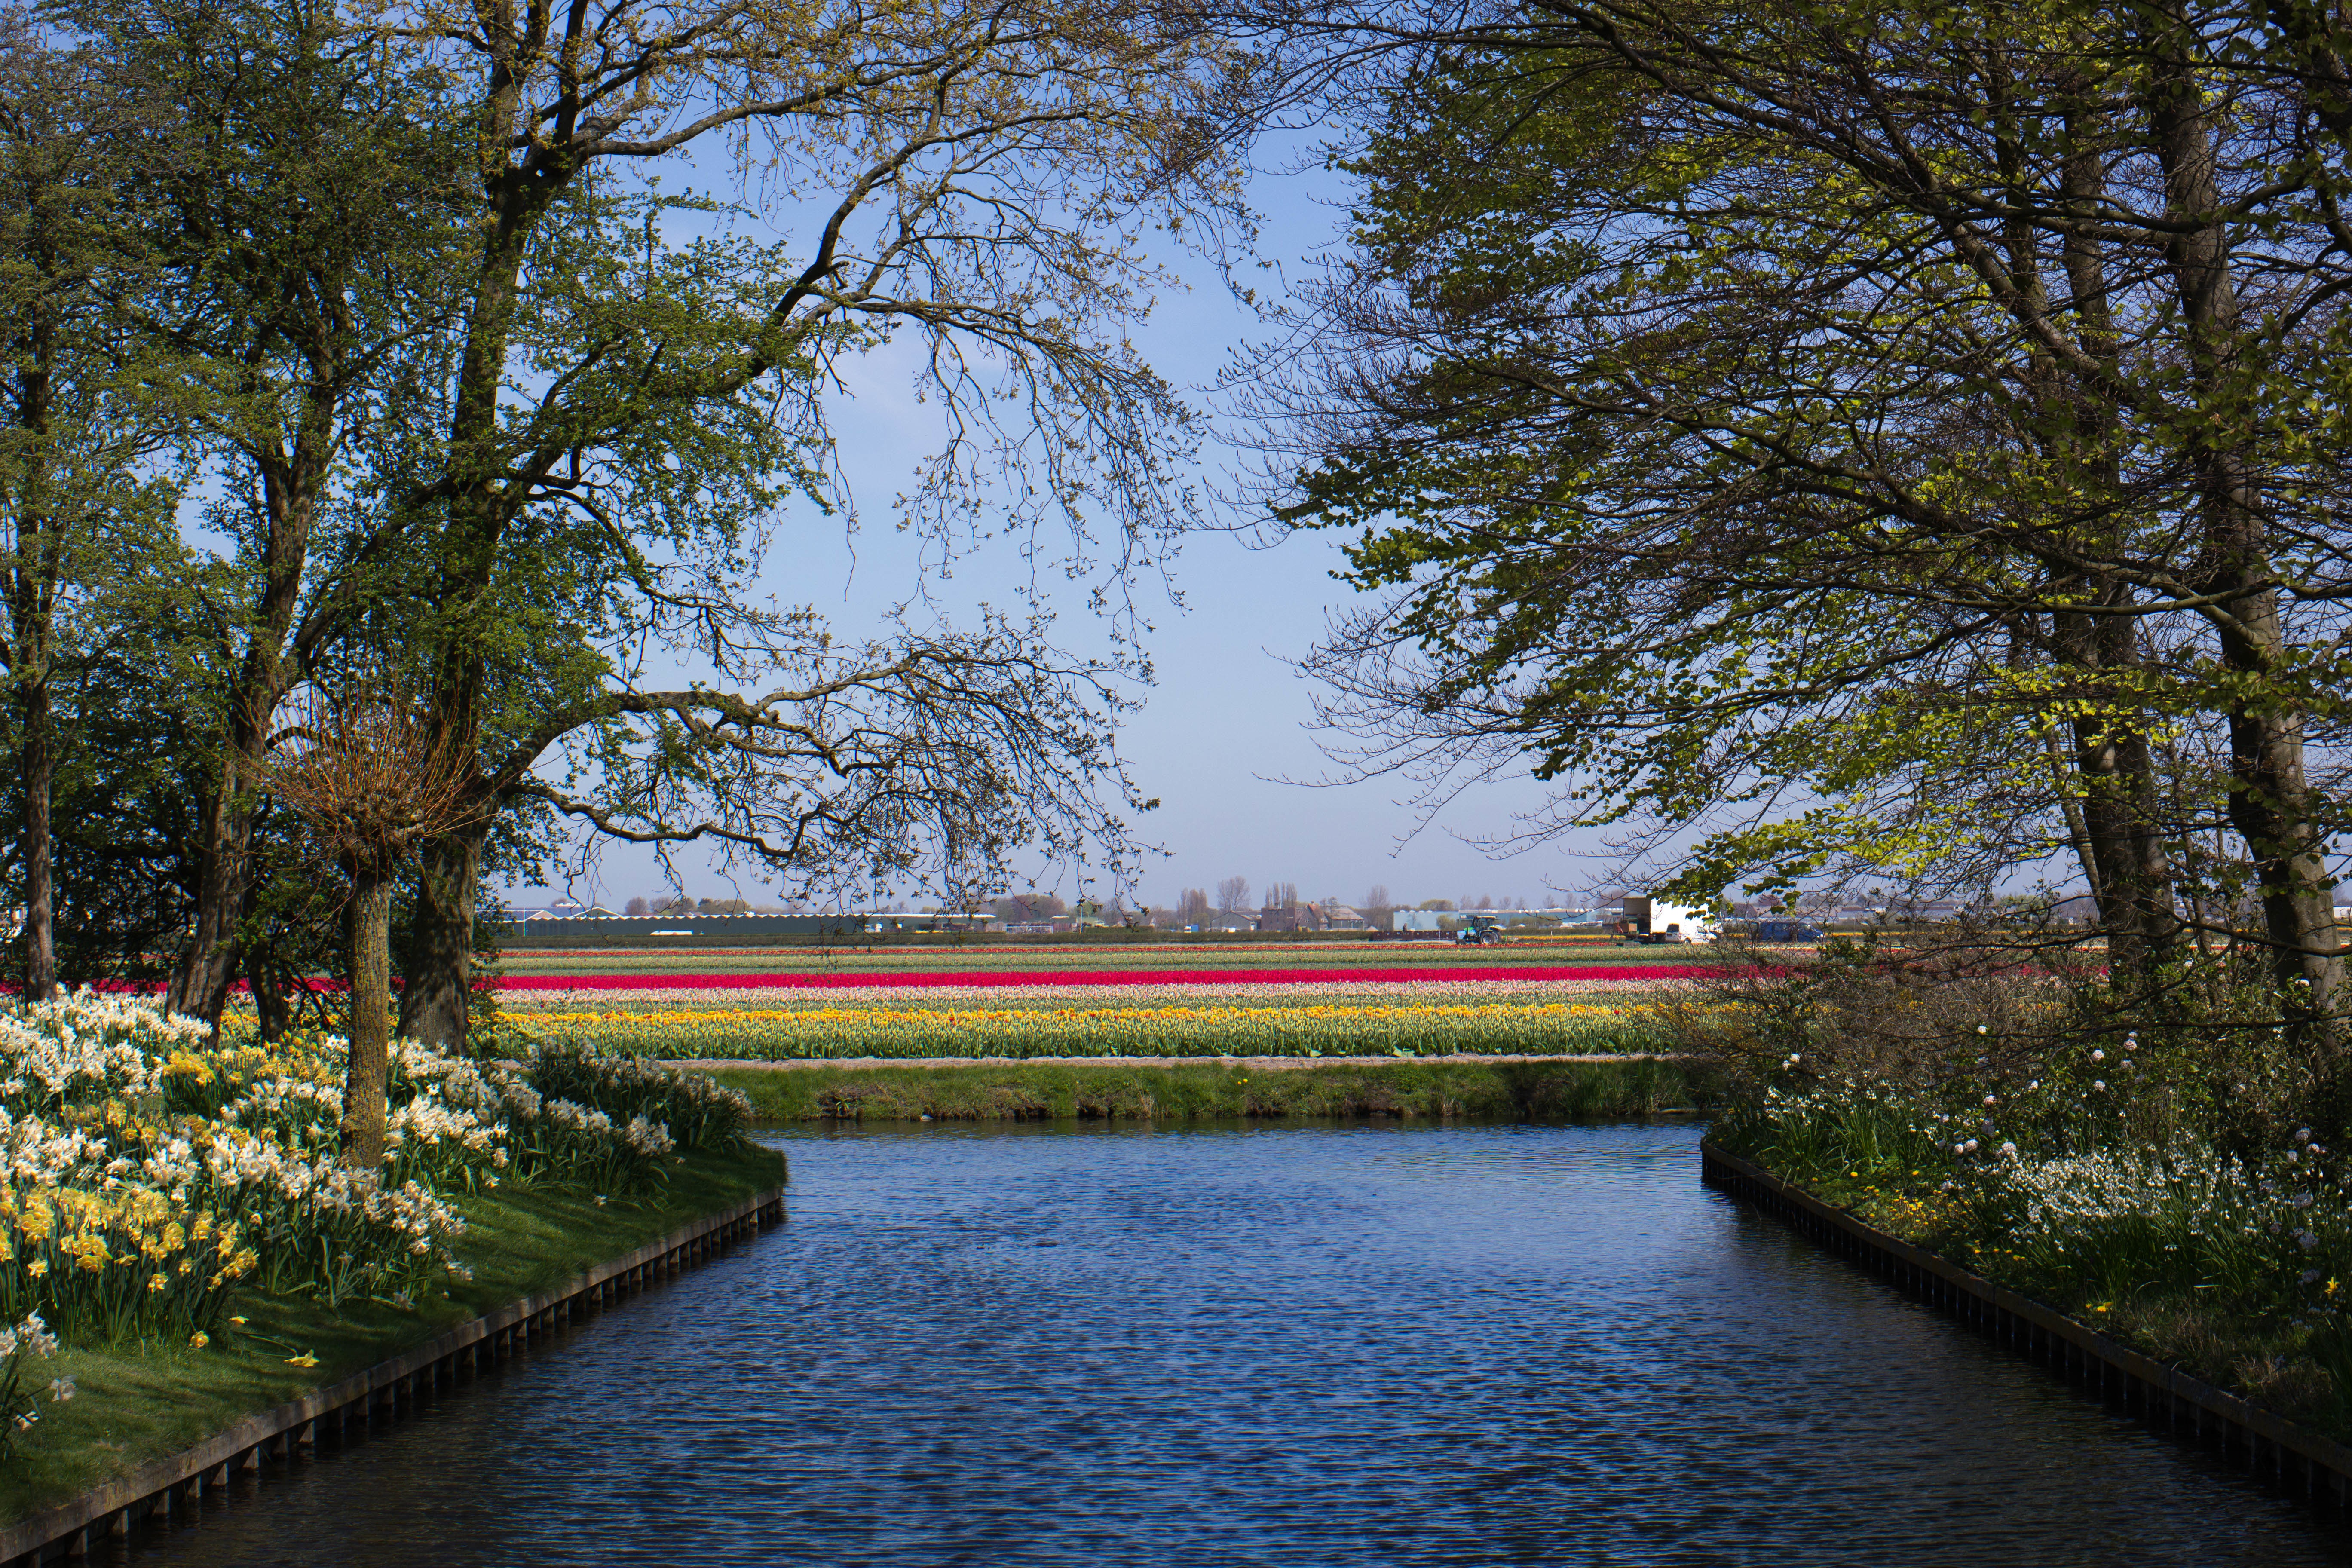
tree, bridge, flower, lake, river, canal, pond, reflection, autumn, park, reservoir, garden, waterway, body of water, estate, reflecting pool